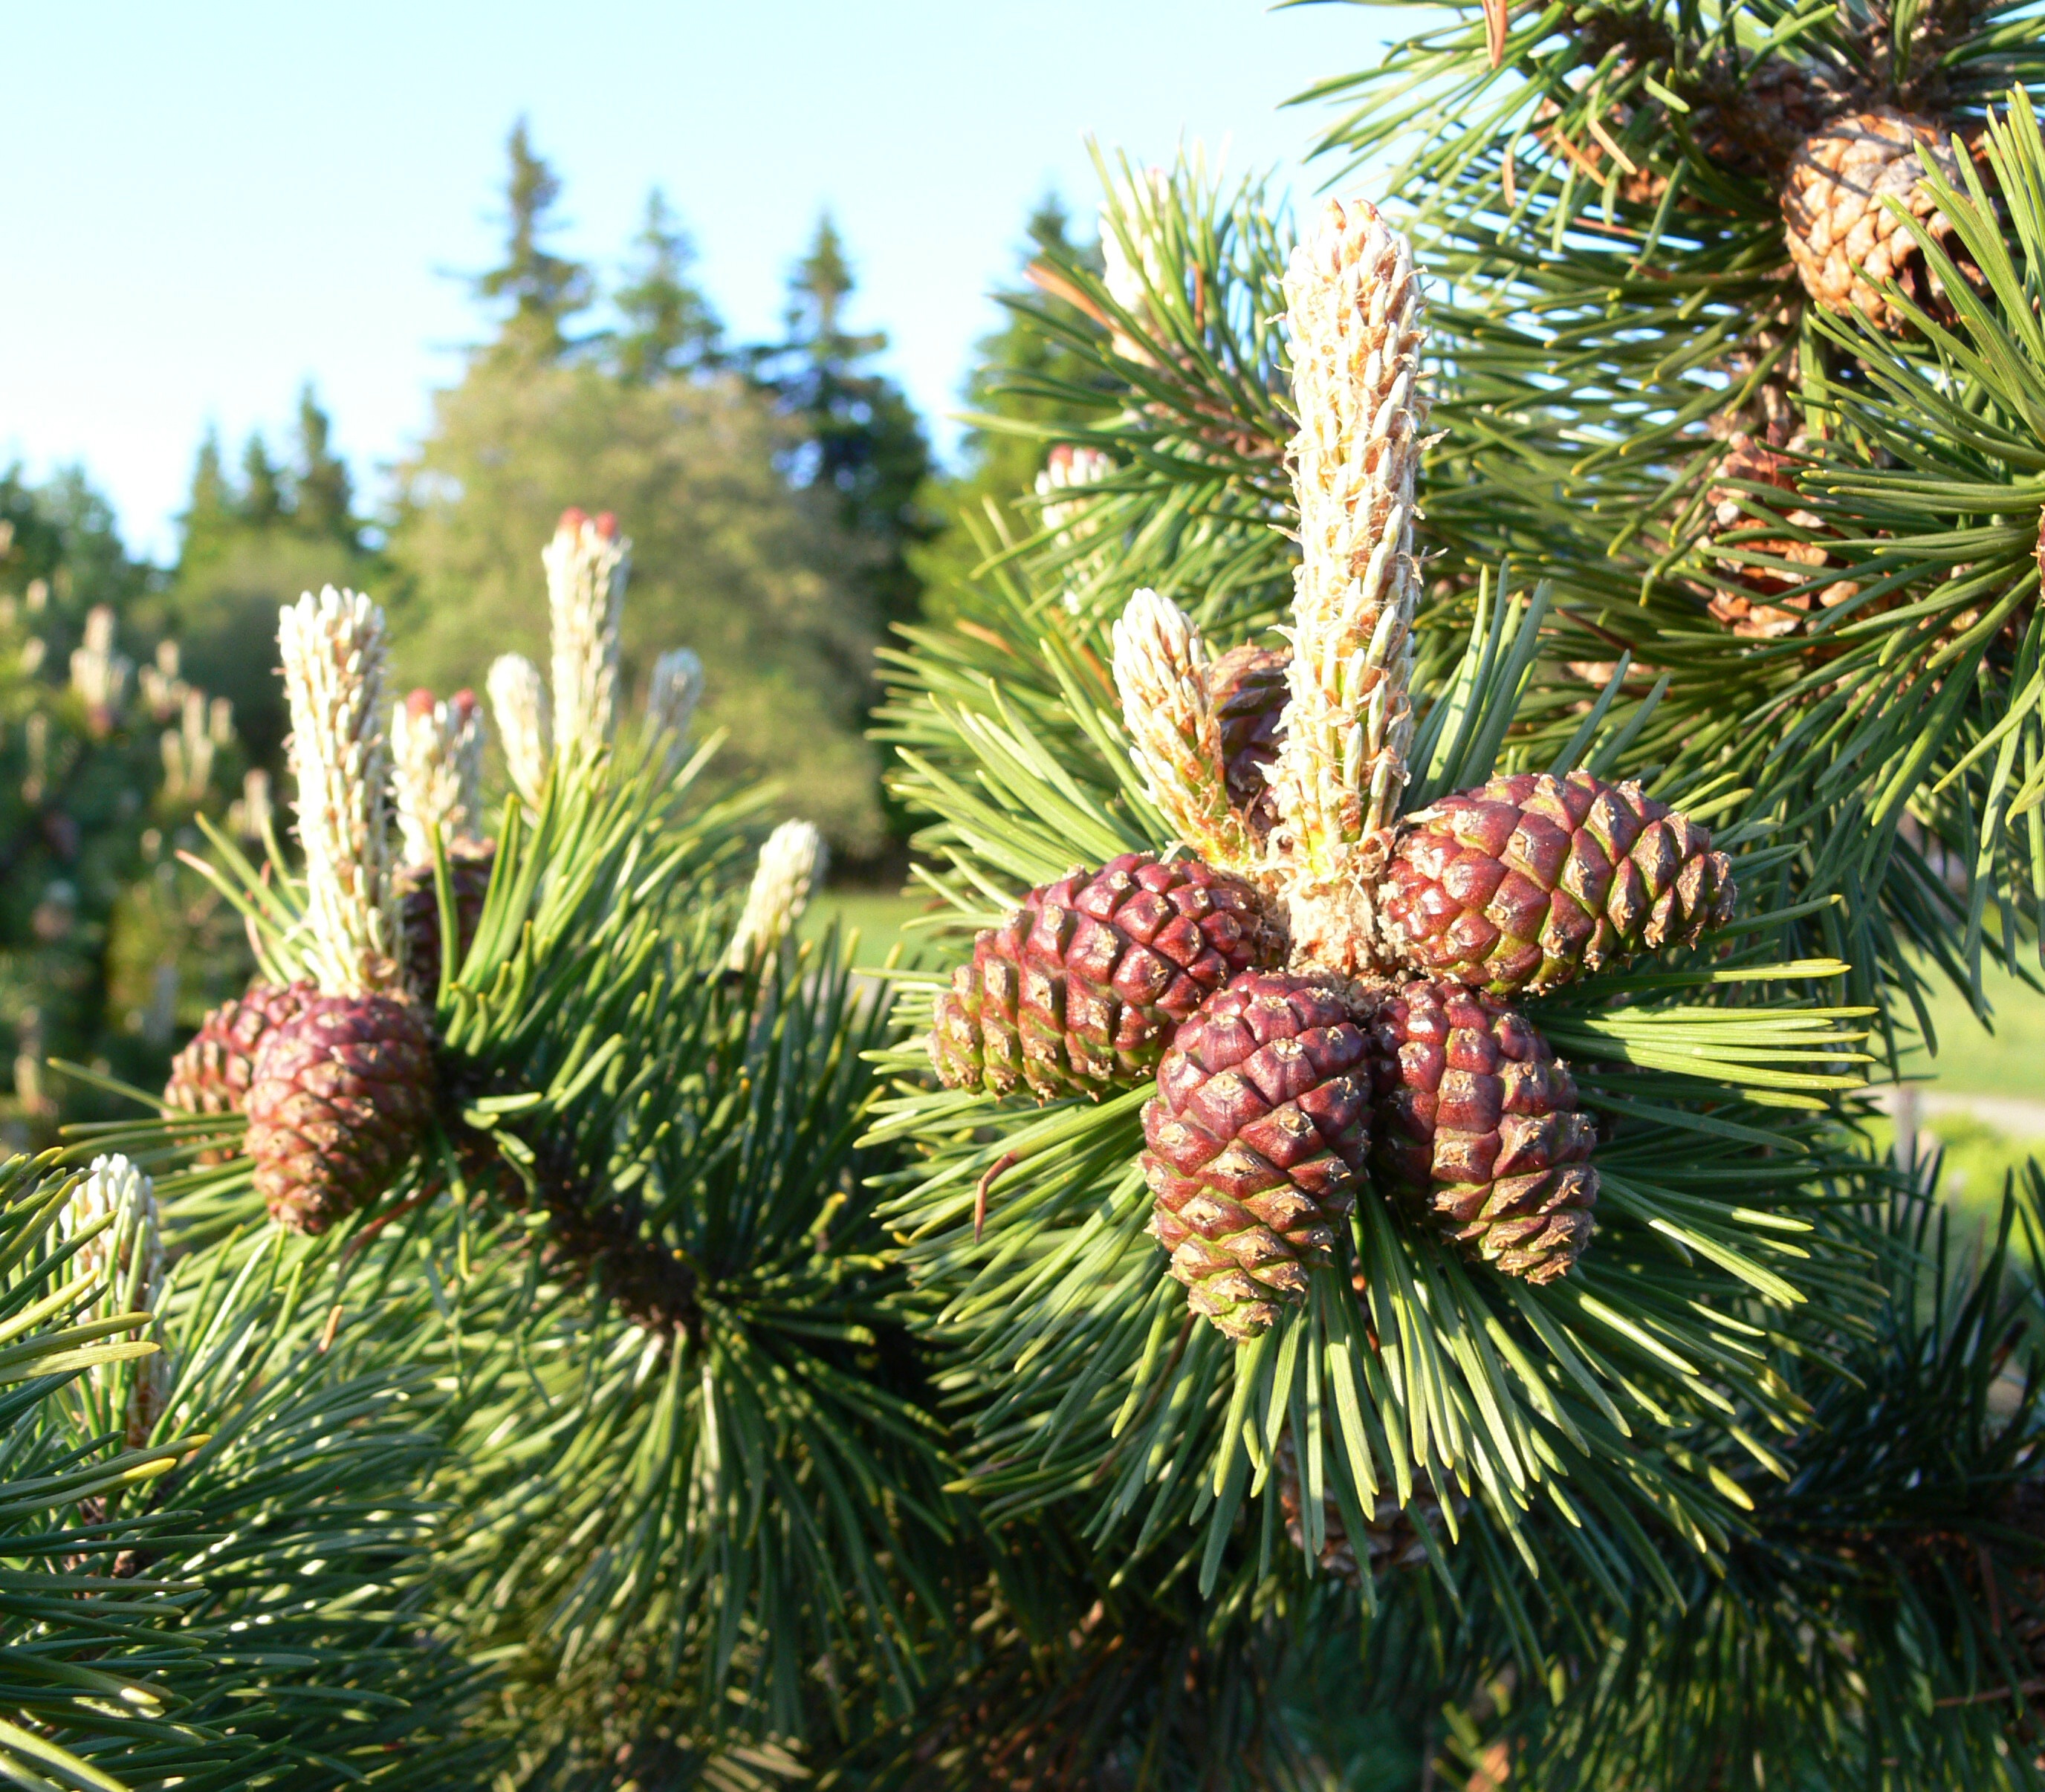
tree, nature, forest, branch, needle, plant, wood, flower, summer, pine, environment, macro, evergreen, brown, botany, fir, conifer, trees, seeds, tap, spruce, branches, larch, pine cones, pine family, woody plant, land plant, conifer cone